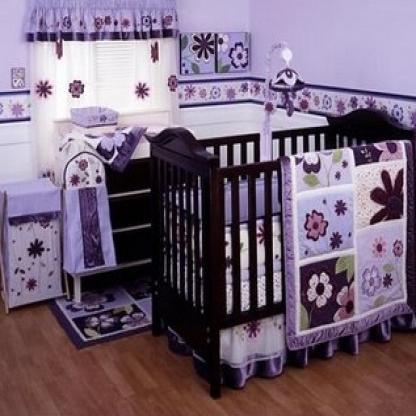
Scene: Indoor